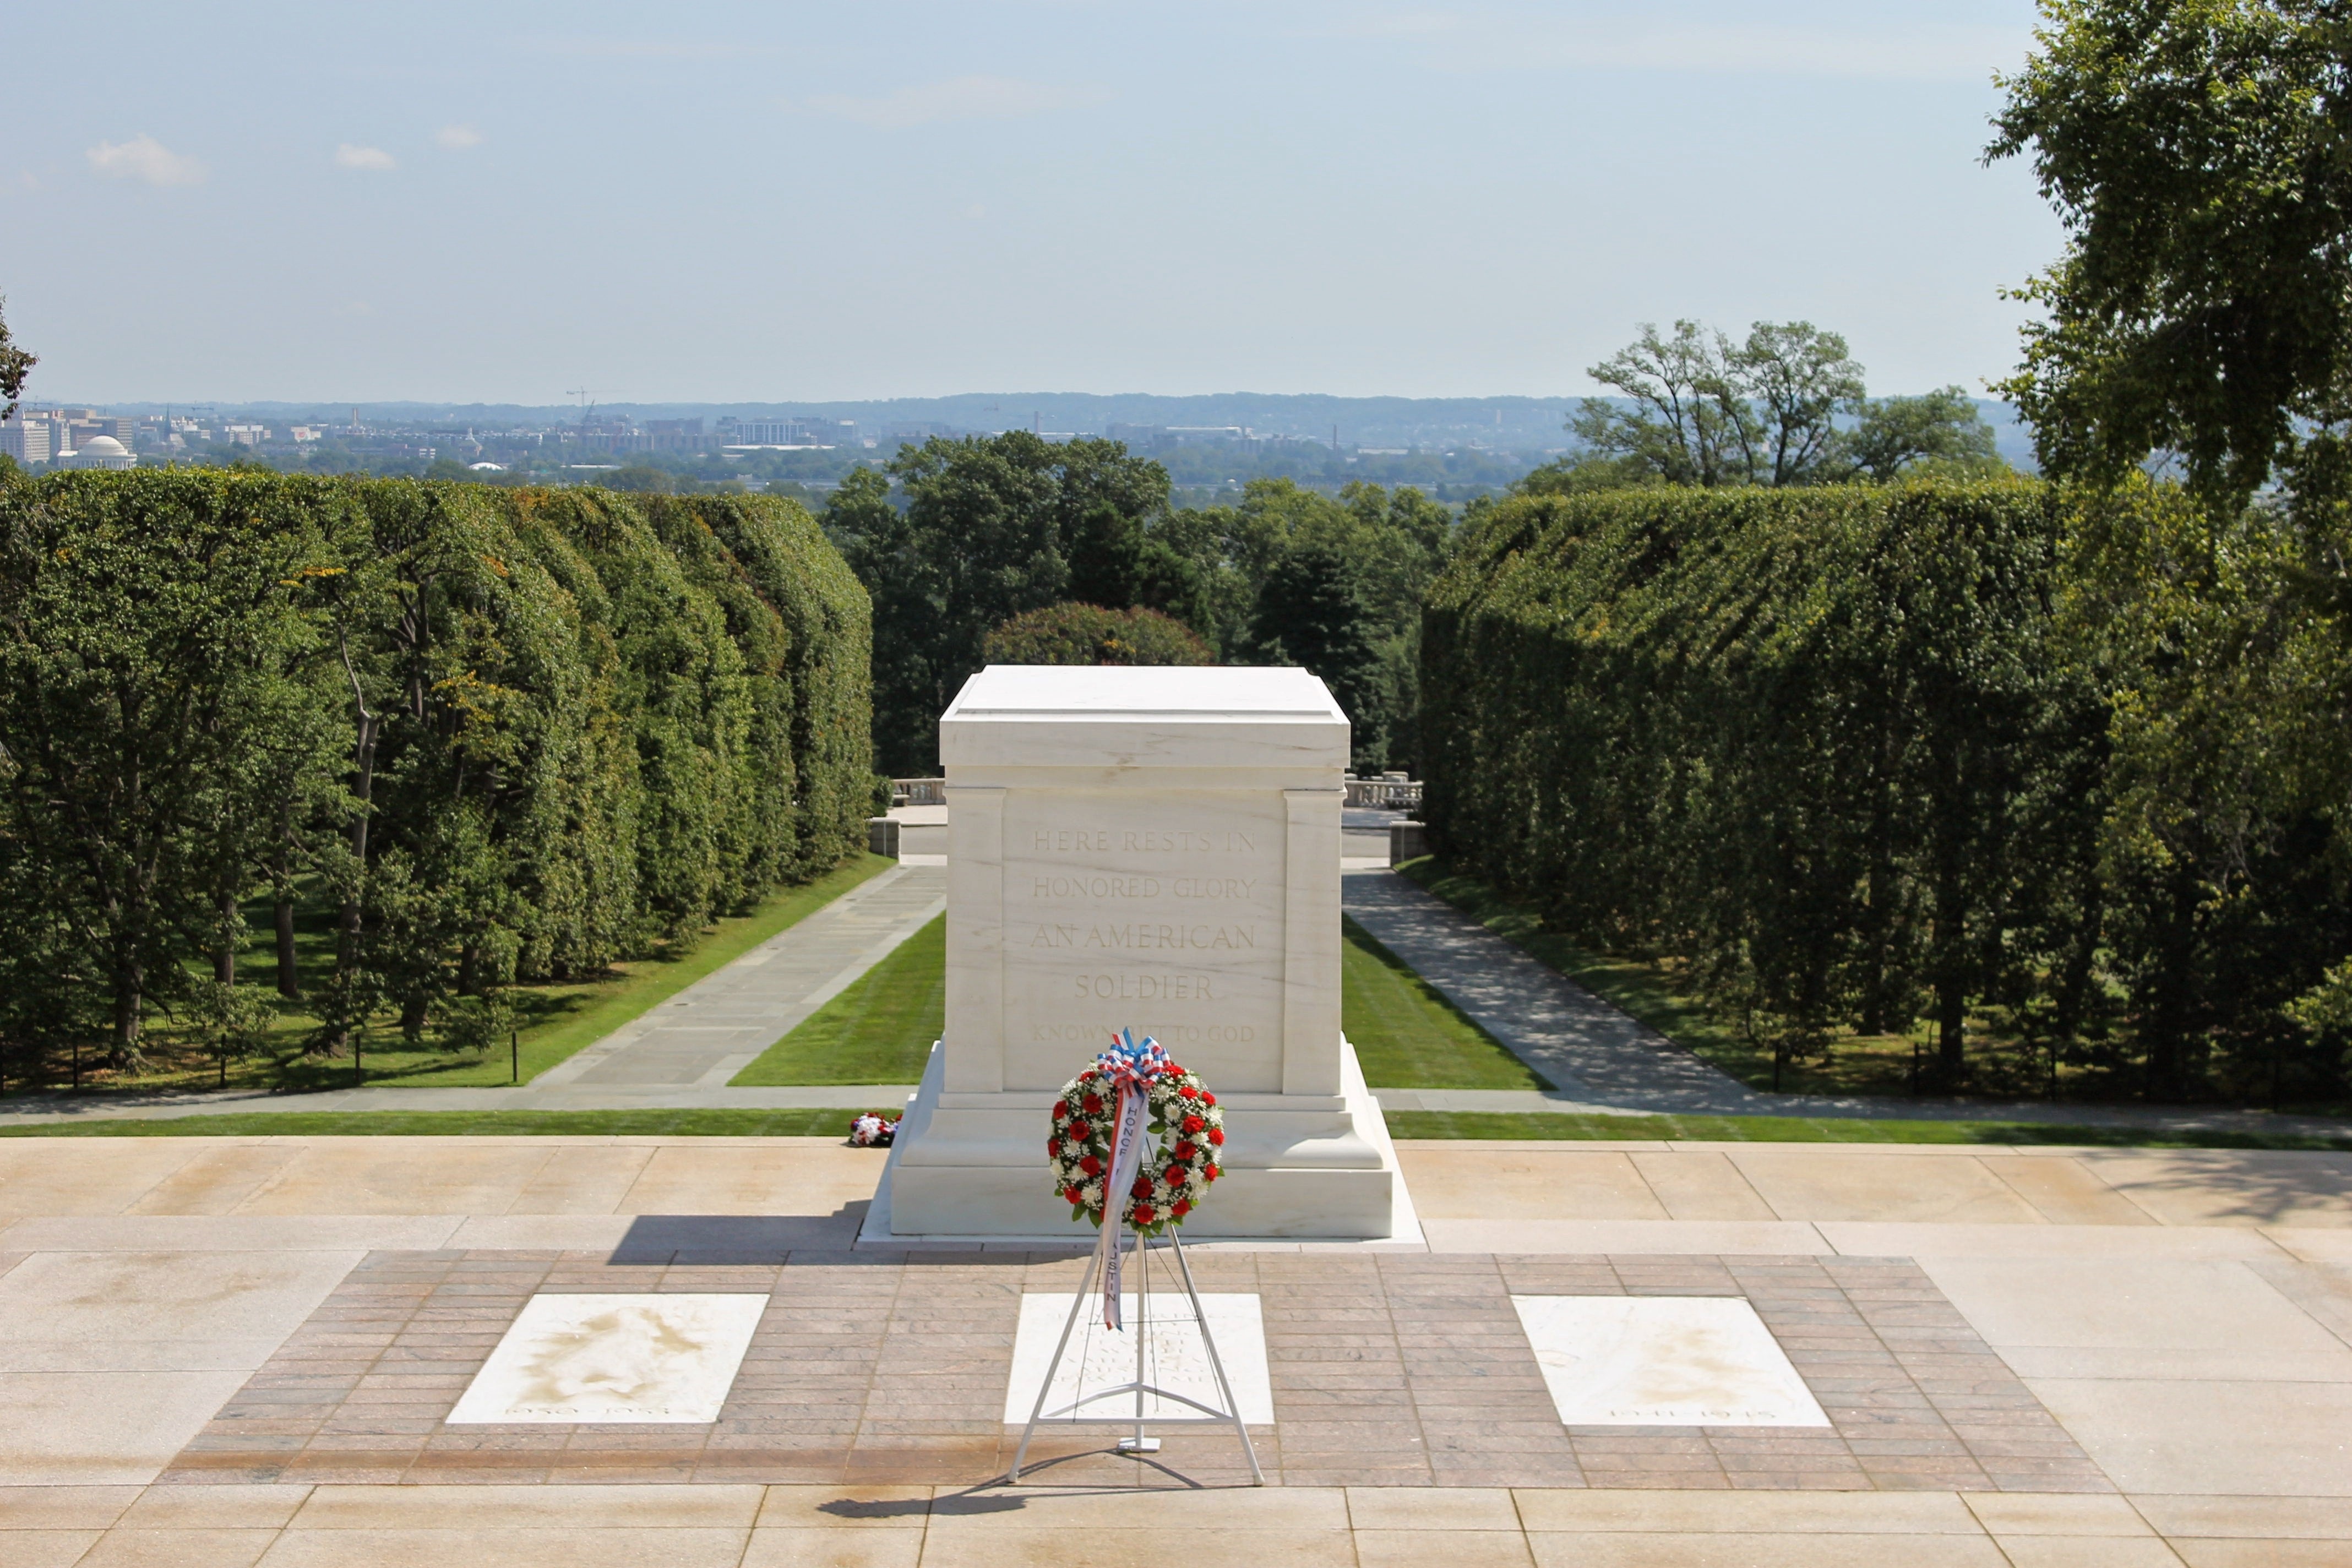
walkway, monument, vacation, military, soldier, cemetery, grave, memorial, graveyard, honor, tomb, estate, arlington, unknown soldier